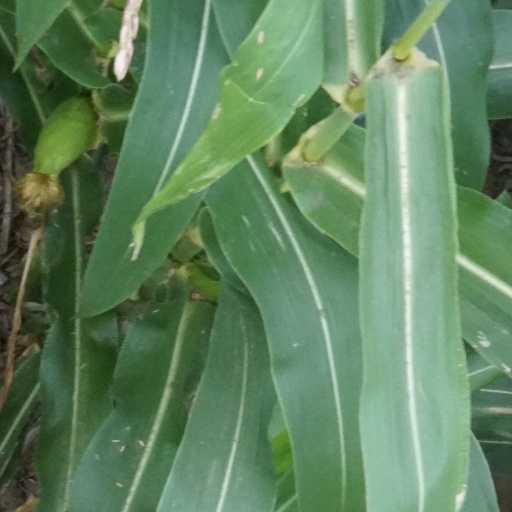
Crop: maize; corn